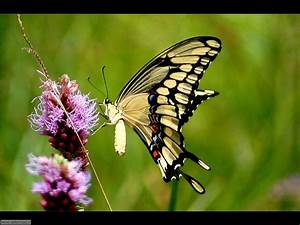
Label: butterfly